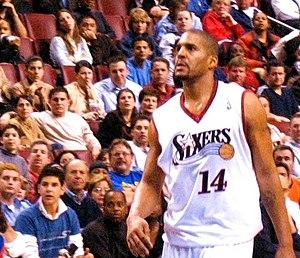
Corliss Williamson est un ancien joueur américain de basket-ball, drafté en 1995 par les Kings de Sacramento. Il a évolué aux Raptors de Toronto, Pistons de Détroit, puis il passe par les 76ers de Philadelphie avant de revenir aux Kings.